Stephen Boock

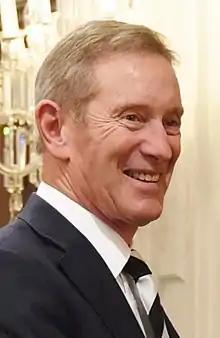
Boock in 2016

Stephen Lewis Boock (born 20 September 1951) is a former New Zealand international cricketer who played 30 Test matches and 14 One Day Internationals for the national team.